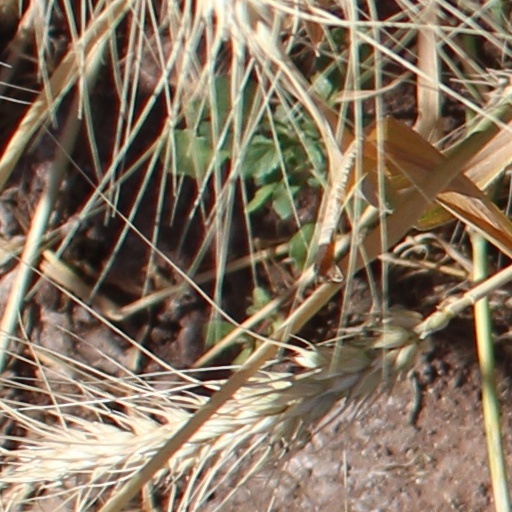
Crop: wheat